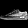
Label: Sneaker